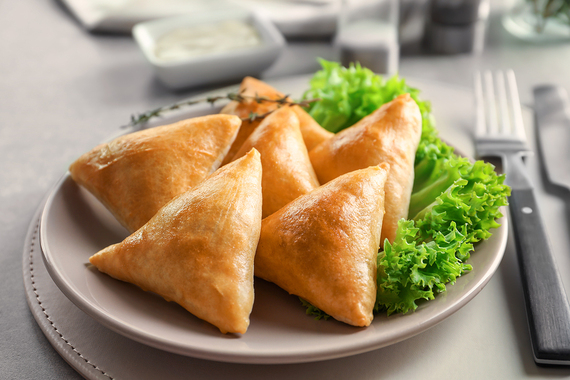
Dish: samosa